He Qifang

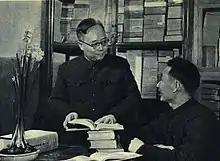
Qifang (left) in 1962

He Qifang (5 February 1912 – 24 July 1977) was a Chinese poet, essayist, literary critic and redologist. He was born in Wanxian, Sichuan Province, which is now Wanzhou District, Chongqing Municipality. He studied Philosophy at Peking University. Later in his life, he served as the director of the Institute of Literature at the Chinese Academy of Social Sciences.